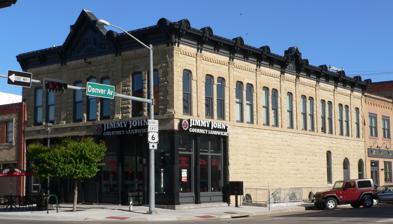
Building: Farrell Block
Country: United States of America
Year built: 1880
United States historic place Farrell Block U.S. National Register of Historic Places The building in 2010 Show map of Nebraska Show map of the United States Location 533--537 2nd Street, and 112 Denver Avenue, Hastings, Nebraska Coordinates 40°35′06″N 98°23′17″W / 40.58500°N 98.38806°W / 40.58500; -98.38806 ( Farrell Block ) Area less than one acre Built 1880 ( 1880 ) Architect Charles Rittenhouse NRHP reference No. 79001430 Added to NRHP May 1, 1979 The Farrell Block is a historic commercial building in Hastings, Nebraska . It was built in 1880 for Thomas E. Farrell, a surveyor for the St. Joseph and Denver Railroad Company and a co-founder of the city of Hastings. Farrell also served on Hastings' city council in  1874, 1875, and 1887. The second floor houses the county courthouse until a courthouse was completed in 1890. The building, designed by architect Charles Rittenhouse, has been listed on the National Register of Historic Places since May 1, 1979. References